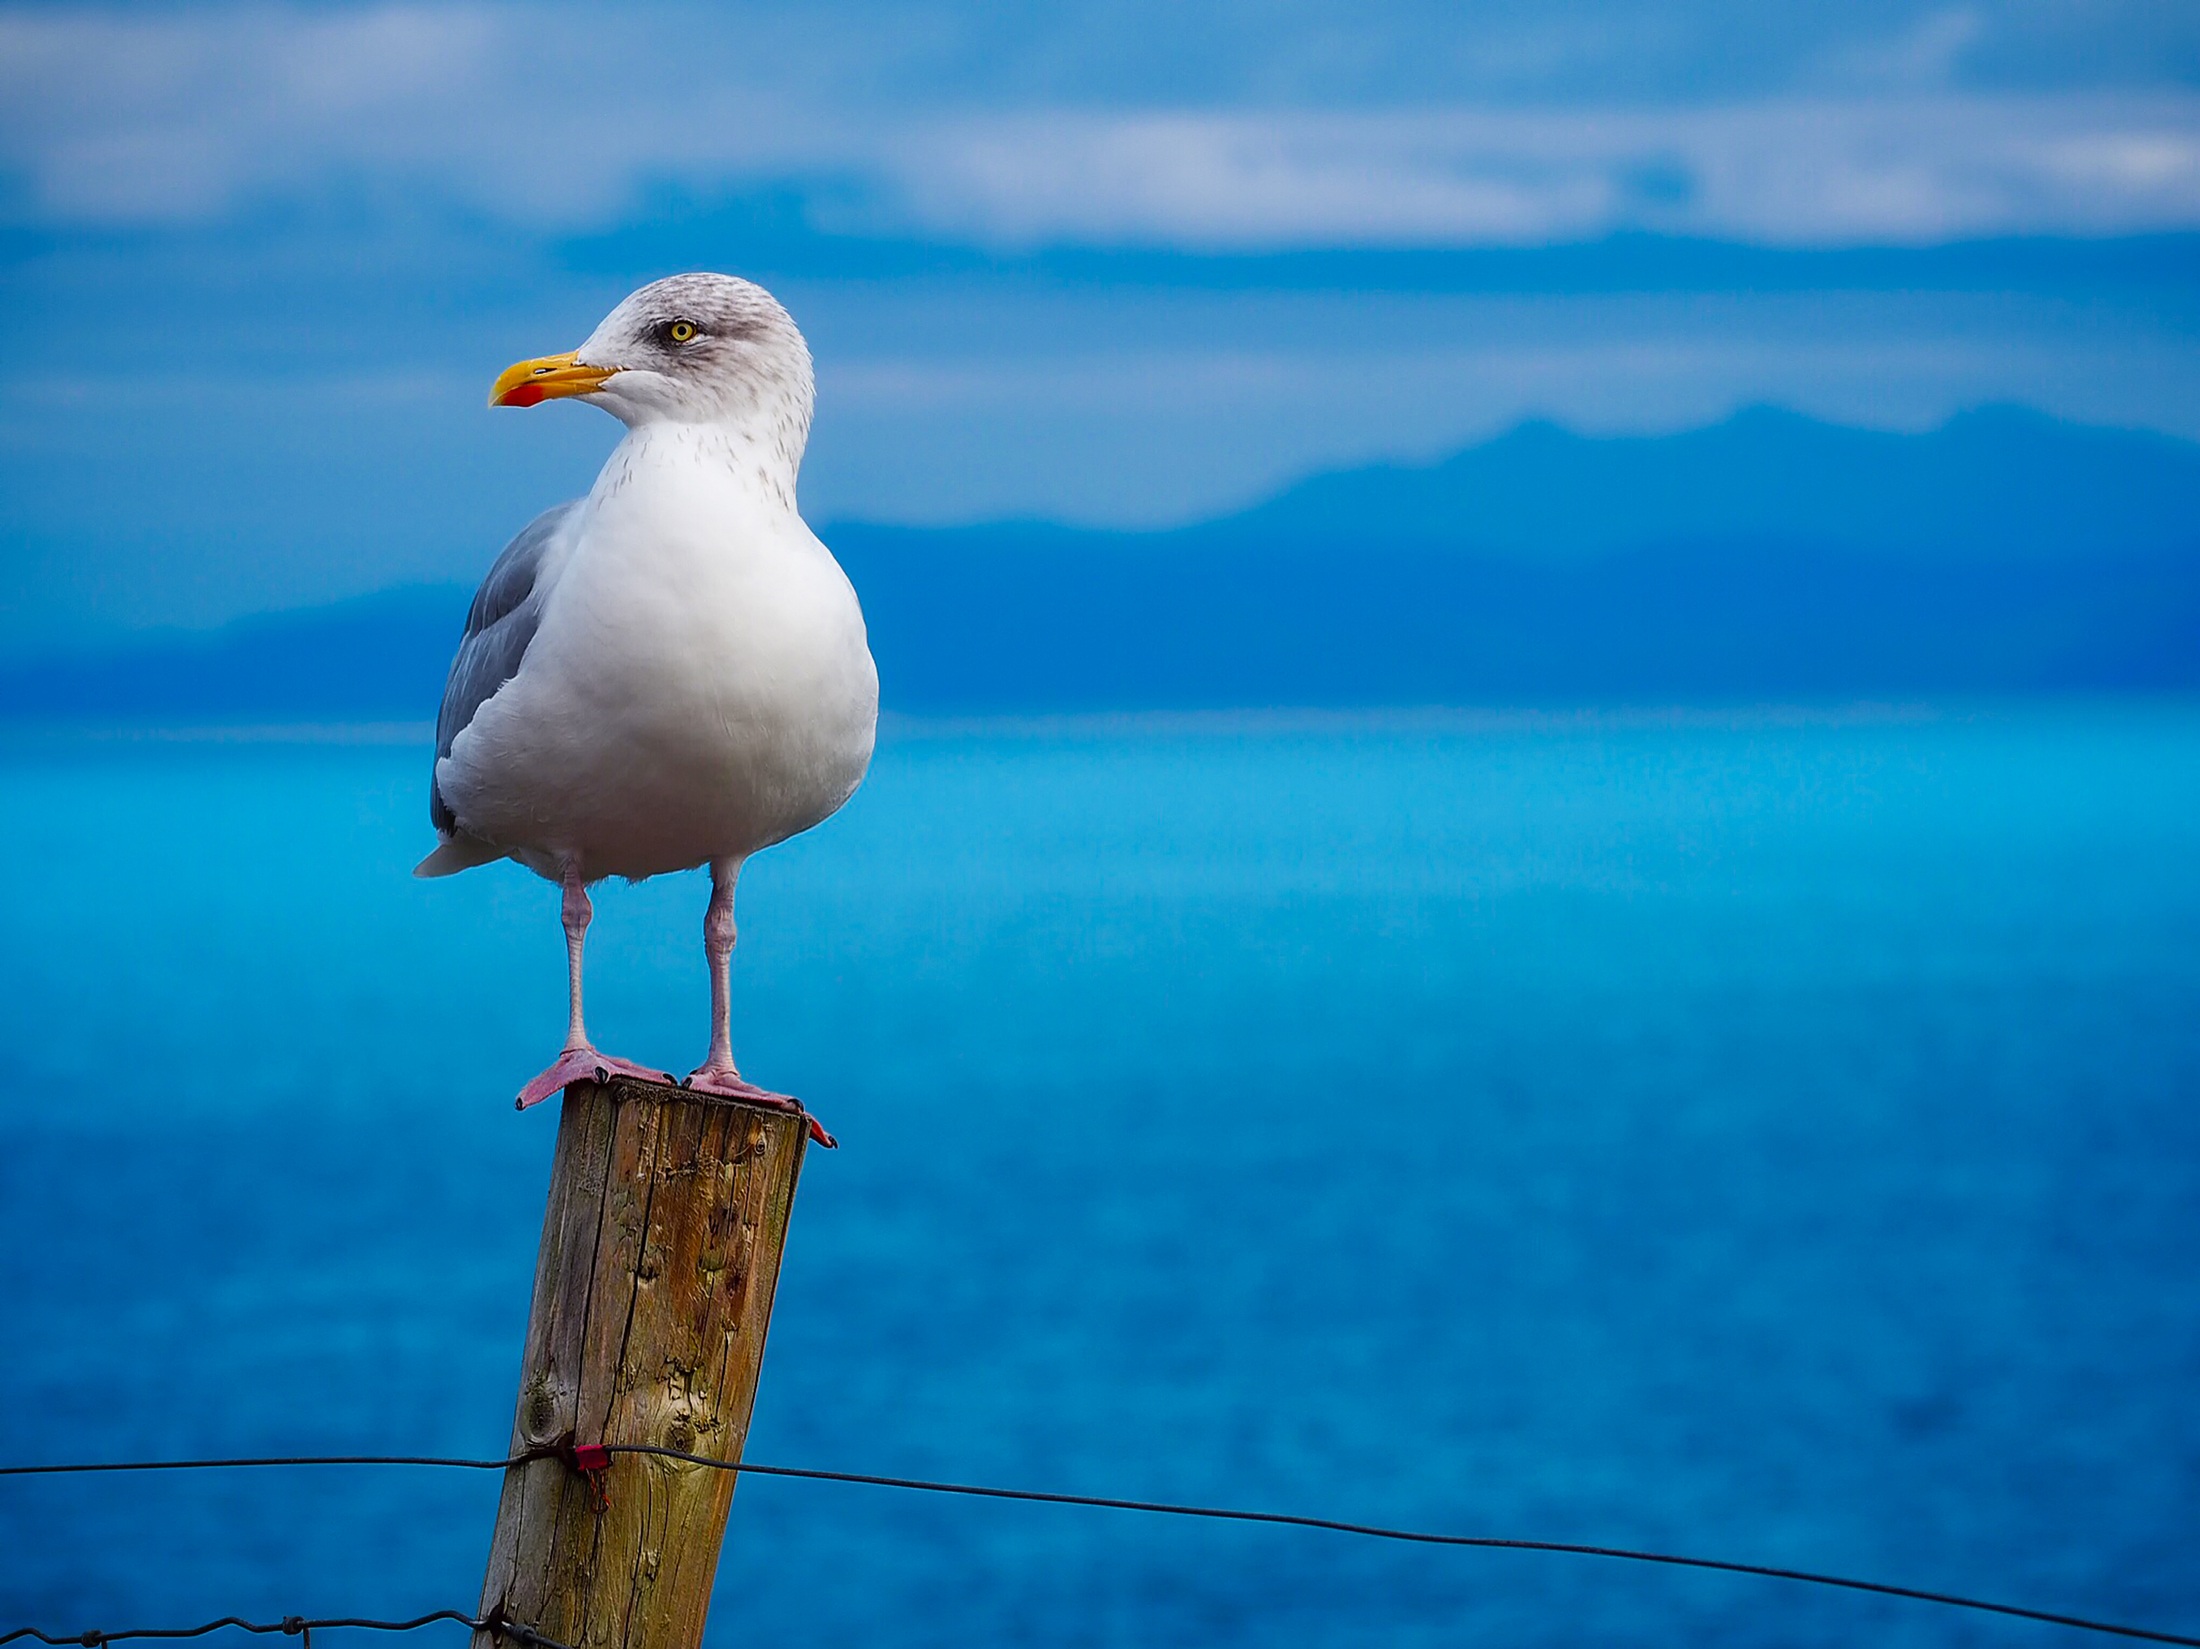
sea, ocean, bird, sky, seabird, seagull, wildlife, reflection, gull, beak, macro, bay, harbor, blue, closeup, fauna, hdr, clouds, vertebrate, beautiful, charadriiformes